Robert B. Duncan

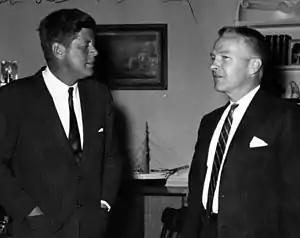
Robert B. Duncan with President John F. Kennedy

Robert Blackford Duncan (December 4, 1920April 29, 2011) was an American politician from the state of Oregon. A Democrat, he served multiple terms in the Oregon Legislative Assembly and as a U.S. congressman from Oregon. In the Oregon House of Representatives he served as speaker for four years, and in the U.S. House he represented two different districts. The Illinois native and World War II veteran ran three unsuccessful campaigns to be elected to the U.S. Senate.